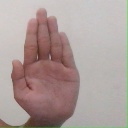
अक्षर: ध